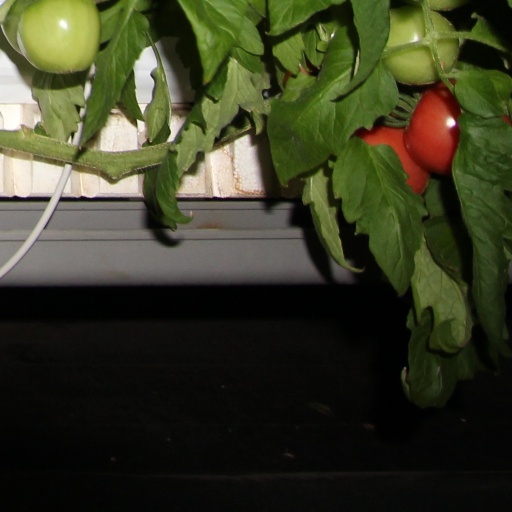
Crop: tomato